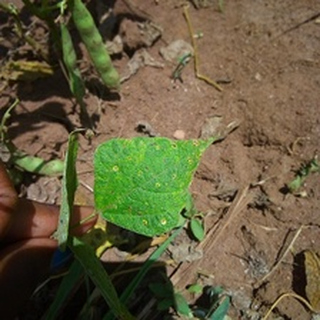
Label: bean_rust